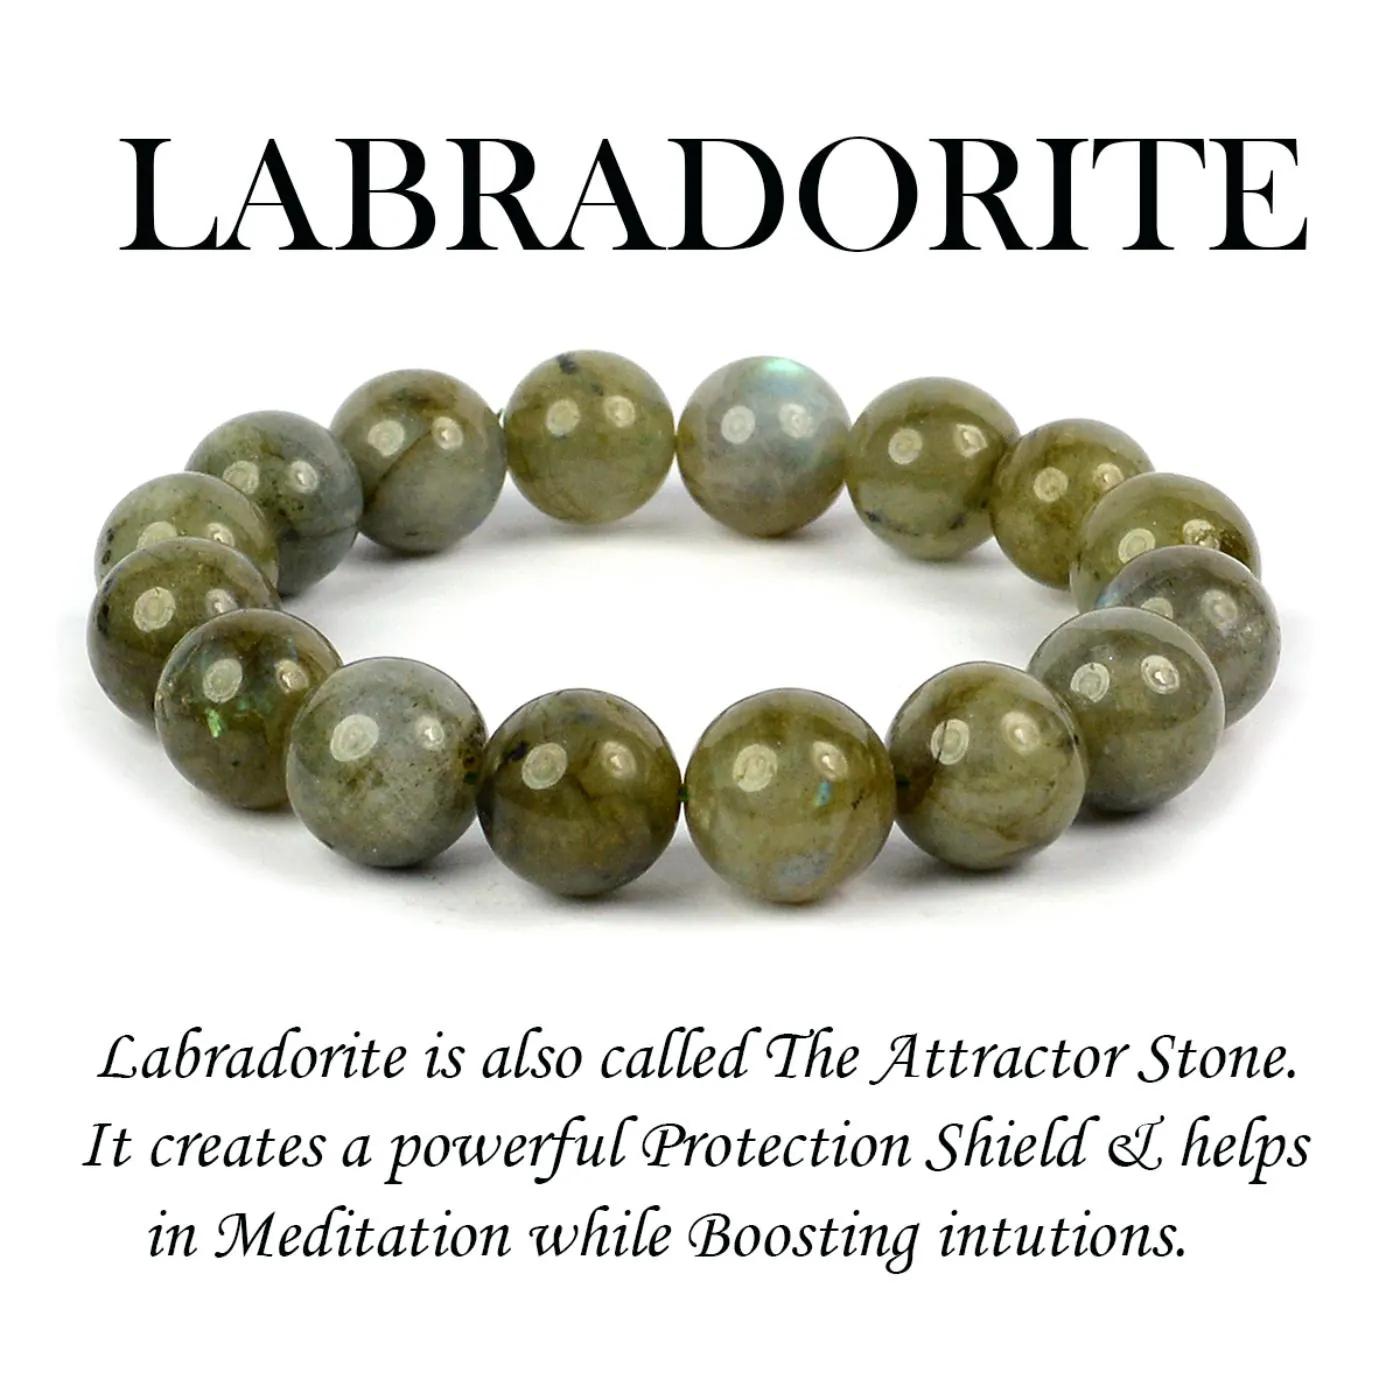
Reiki Crystal Products Labradorite Round Bead 12mm Bracelet For Reiki And Crystal Healing
Type: Bracelets & Bangles
Brand: Reiki Crystal Products
Price: Rs. 799
Stretchable Elastic Handmade Natural Crystal Stone Bracelet | Diameter : 2.5 Inch.| Stone Size - 12 mm Bead| Shape - Round. Charged By Reiki Grand Master & Vastu Expert
Features: Stretchable Elastic Natural Crystal Stone Bracelet | Diameter : 2.5 Inch.| Stone Size â€“ 12 mm Beads | Shape - Round. Charged By Reiki Grand Master & Vastu Expert,Natural Healing Stone Bracelet for Reiki Healing, Crystal Healing, Numerology, Tarot, Astrology & Feng Shui,100% Authentic, Original and Natural Healing Stone / Crystal Bracelet - small holes, crack marks on the surface or inside the stones are often visible,Material : Natural Healing Stones See Images & Product Description For Healing Properties /Advantages,Reiki Healing Stone Bracelet for Men, Women, Boys, Girls, Best for Gifting & Personal Use.
Included: Pack Of 1 X Labradorite 12mm Bracelet